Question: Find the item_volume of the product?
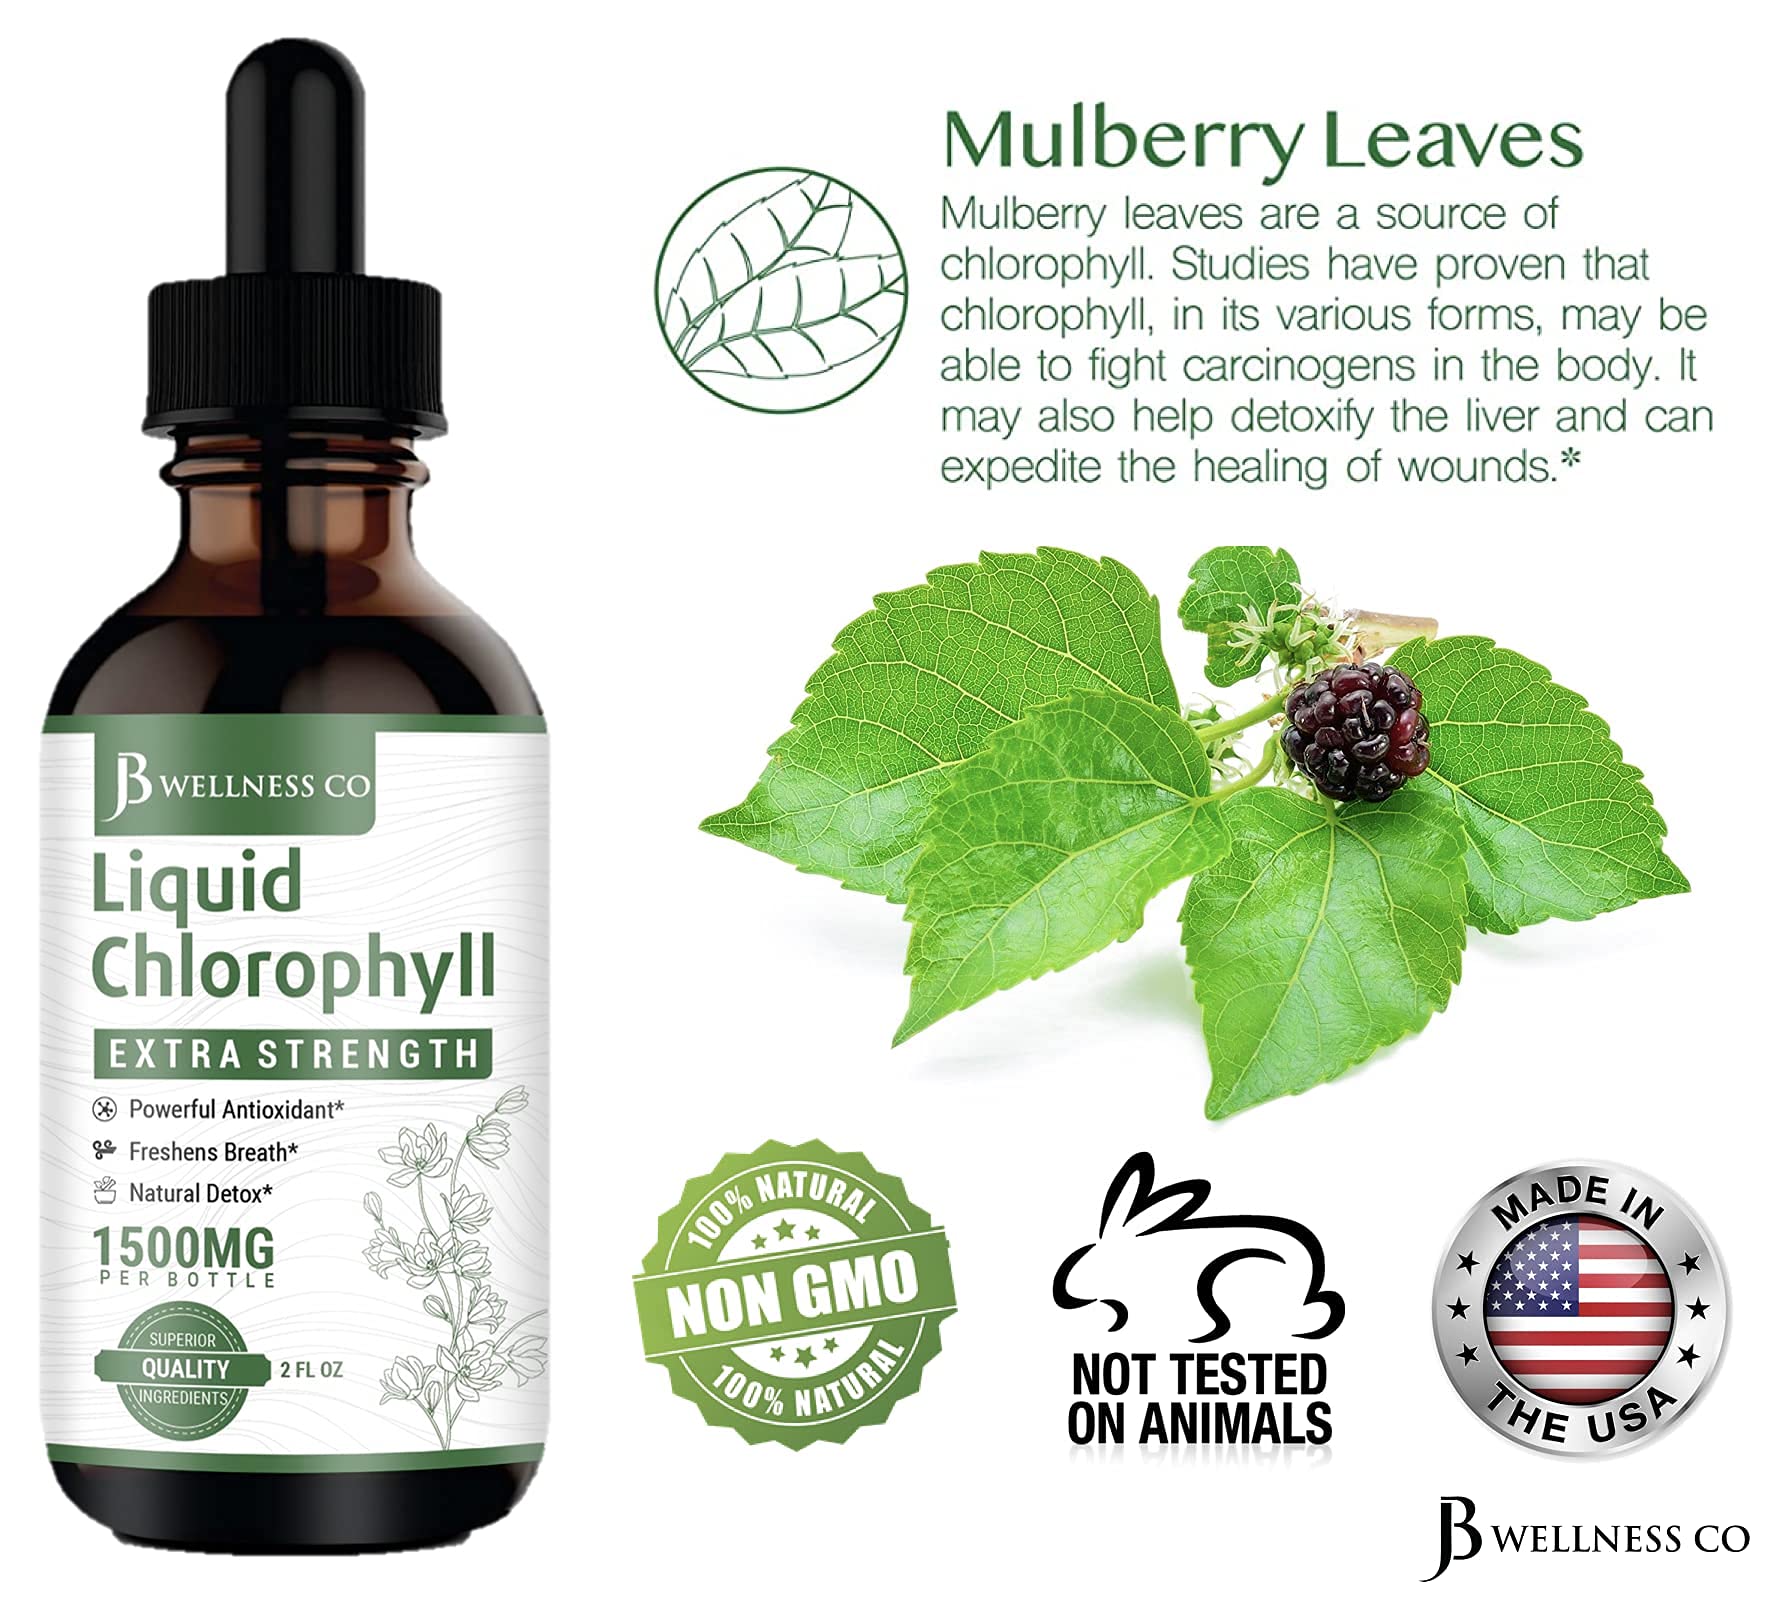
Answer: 2.0 fluid ounce